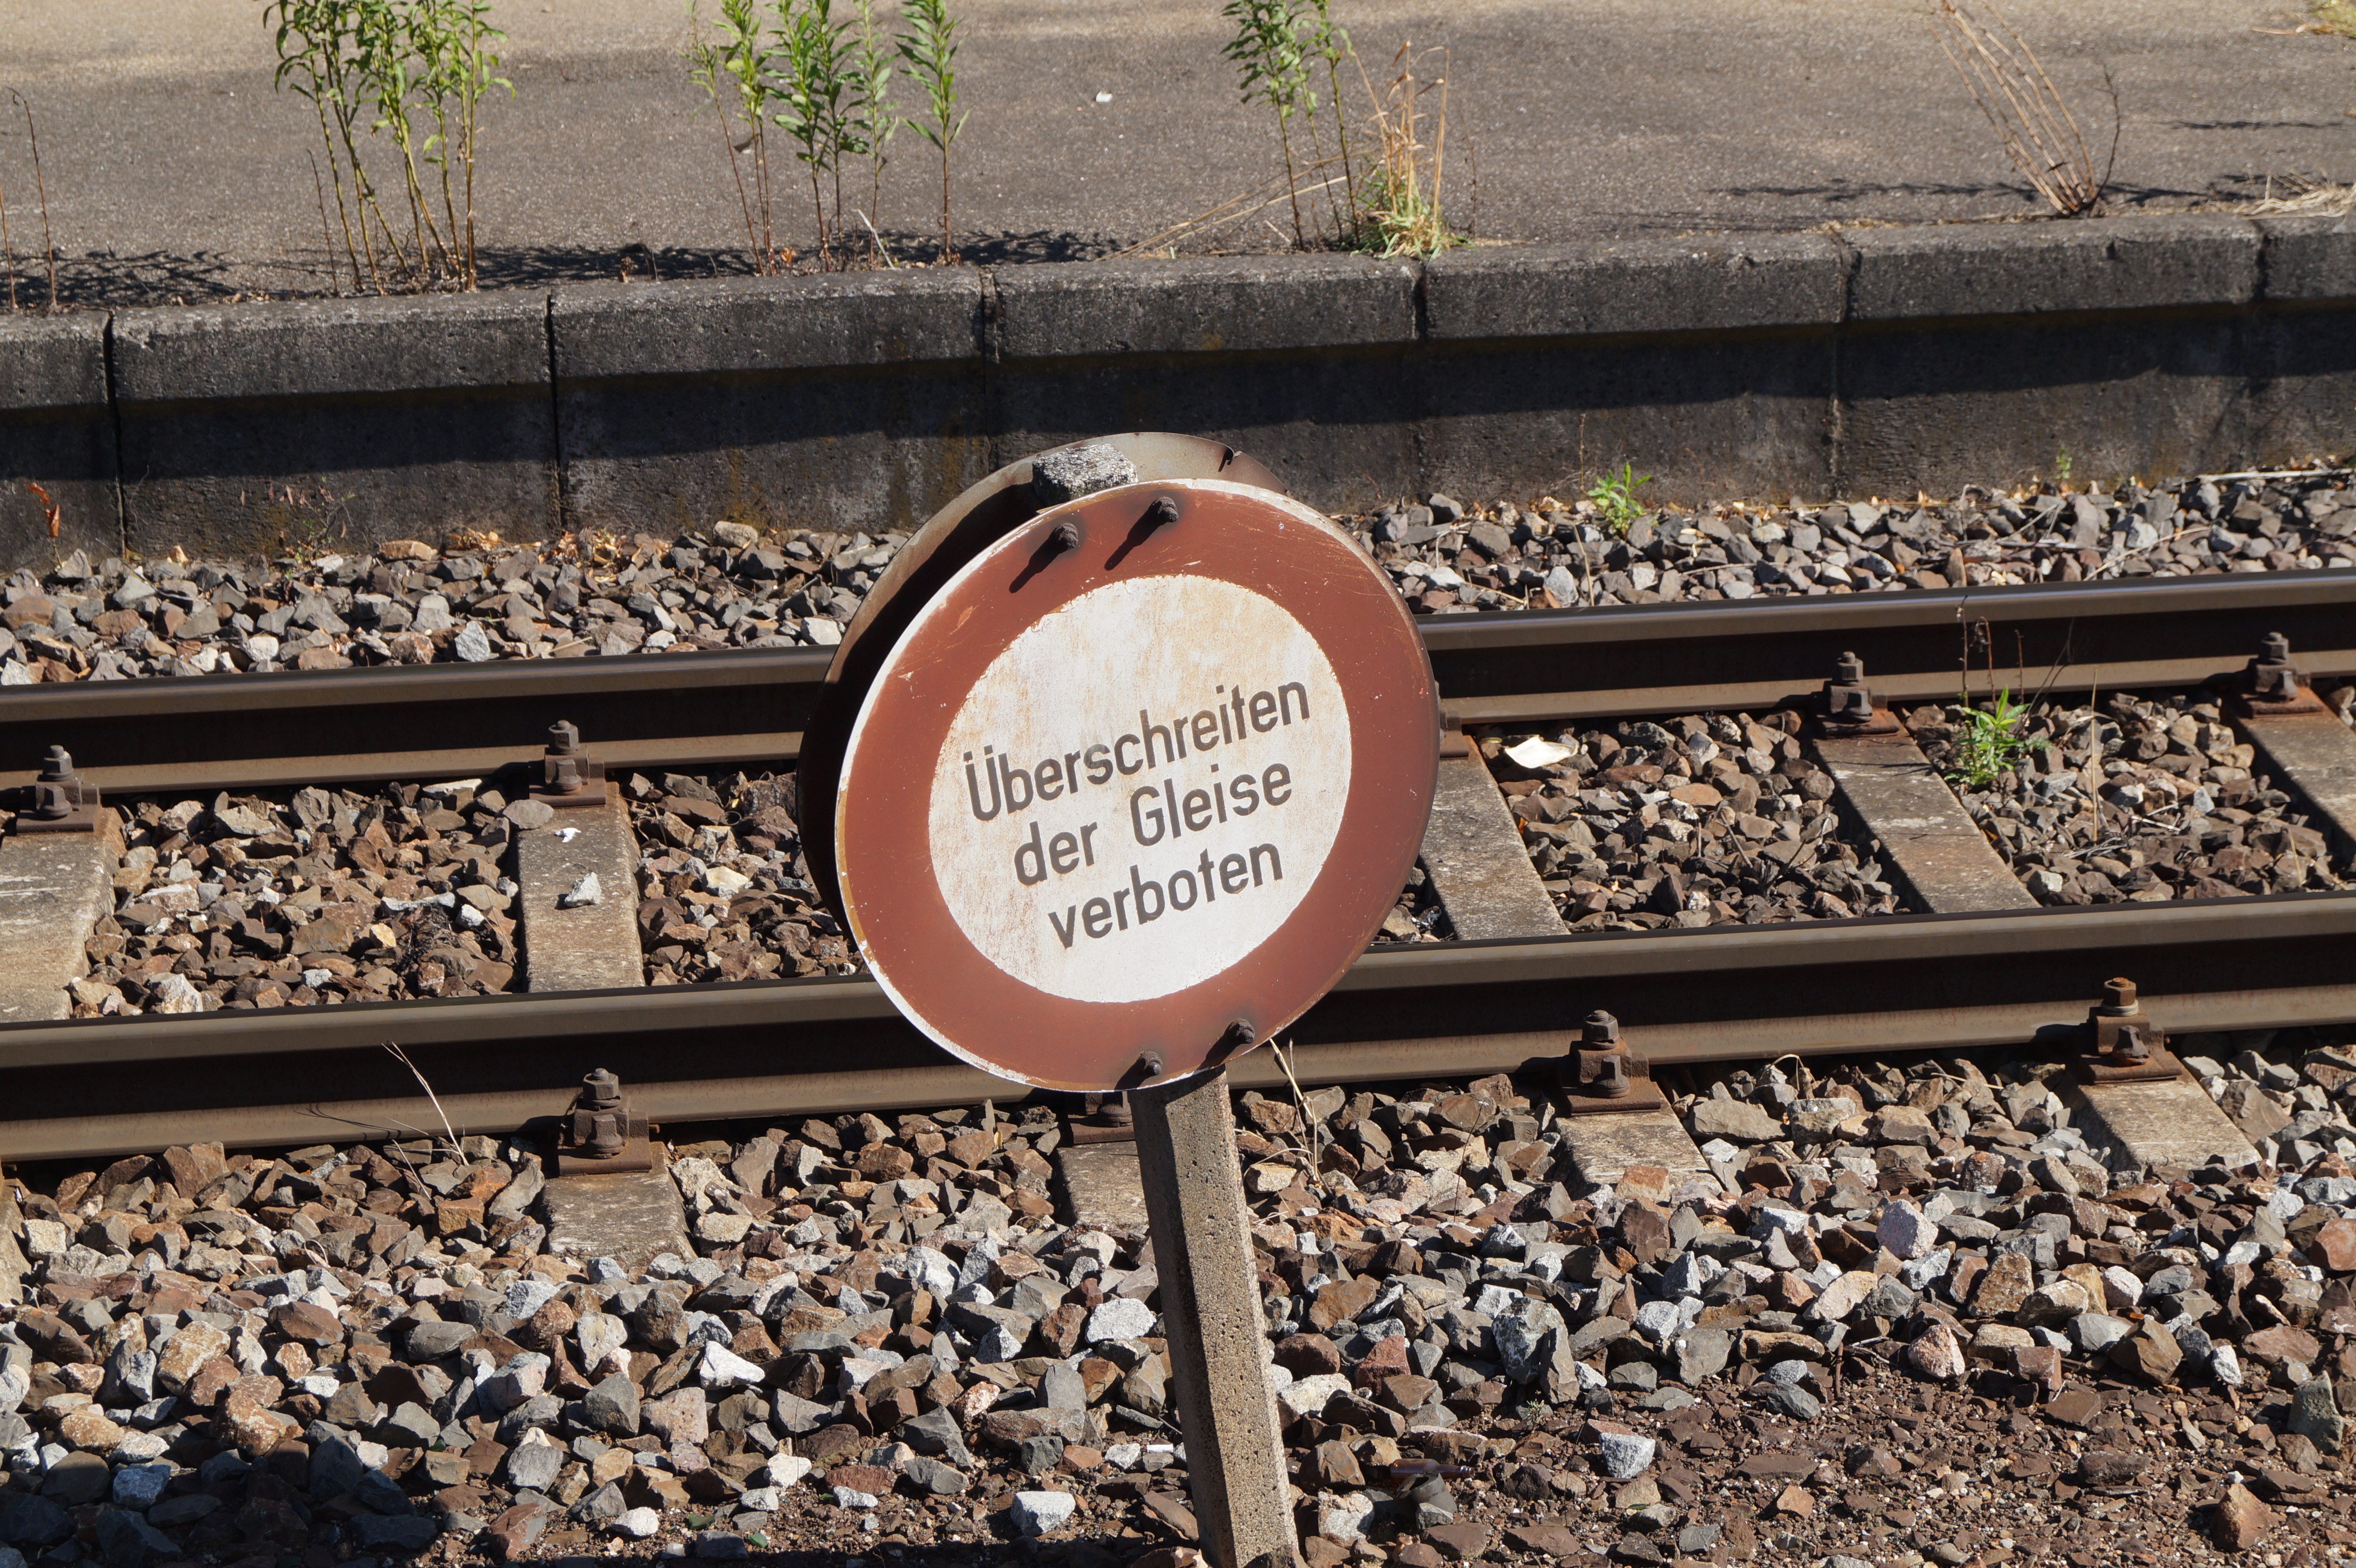
track, train, transport, sign, vehicle, prohibited, shield, warning, risk, rail transport, ban, prohibitory